Agartala Government Medical College

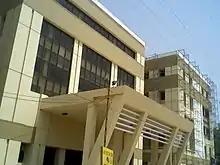
Main academic building

Agartala Government Medical College (AGMC) is a government medical college located on the lap of Agartala, the capital city of Tripura. It is at Kunjaban near the Malancha Niwas, home of Rabindranath Tagore in Agartala. The college is attached with the Govind Ballabh Pant Hospital (G.B. Pant Hospital), which is the hospital of the college. It is completely run by the Government of Tripura.